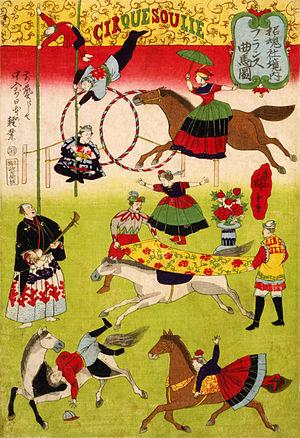
Hiroshige III est un peintre japonais du XIXᵉ siècle. Né en 1842, mort relativement jeune en 1894, ses origines ne sont pas connues et un lien de parenté avec Hiroshige Andō et Hiroshige II est totalement improbable. Il ne fait pas partie de l'École Utagawa et ne porte jamais ce nom.